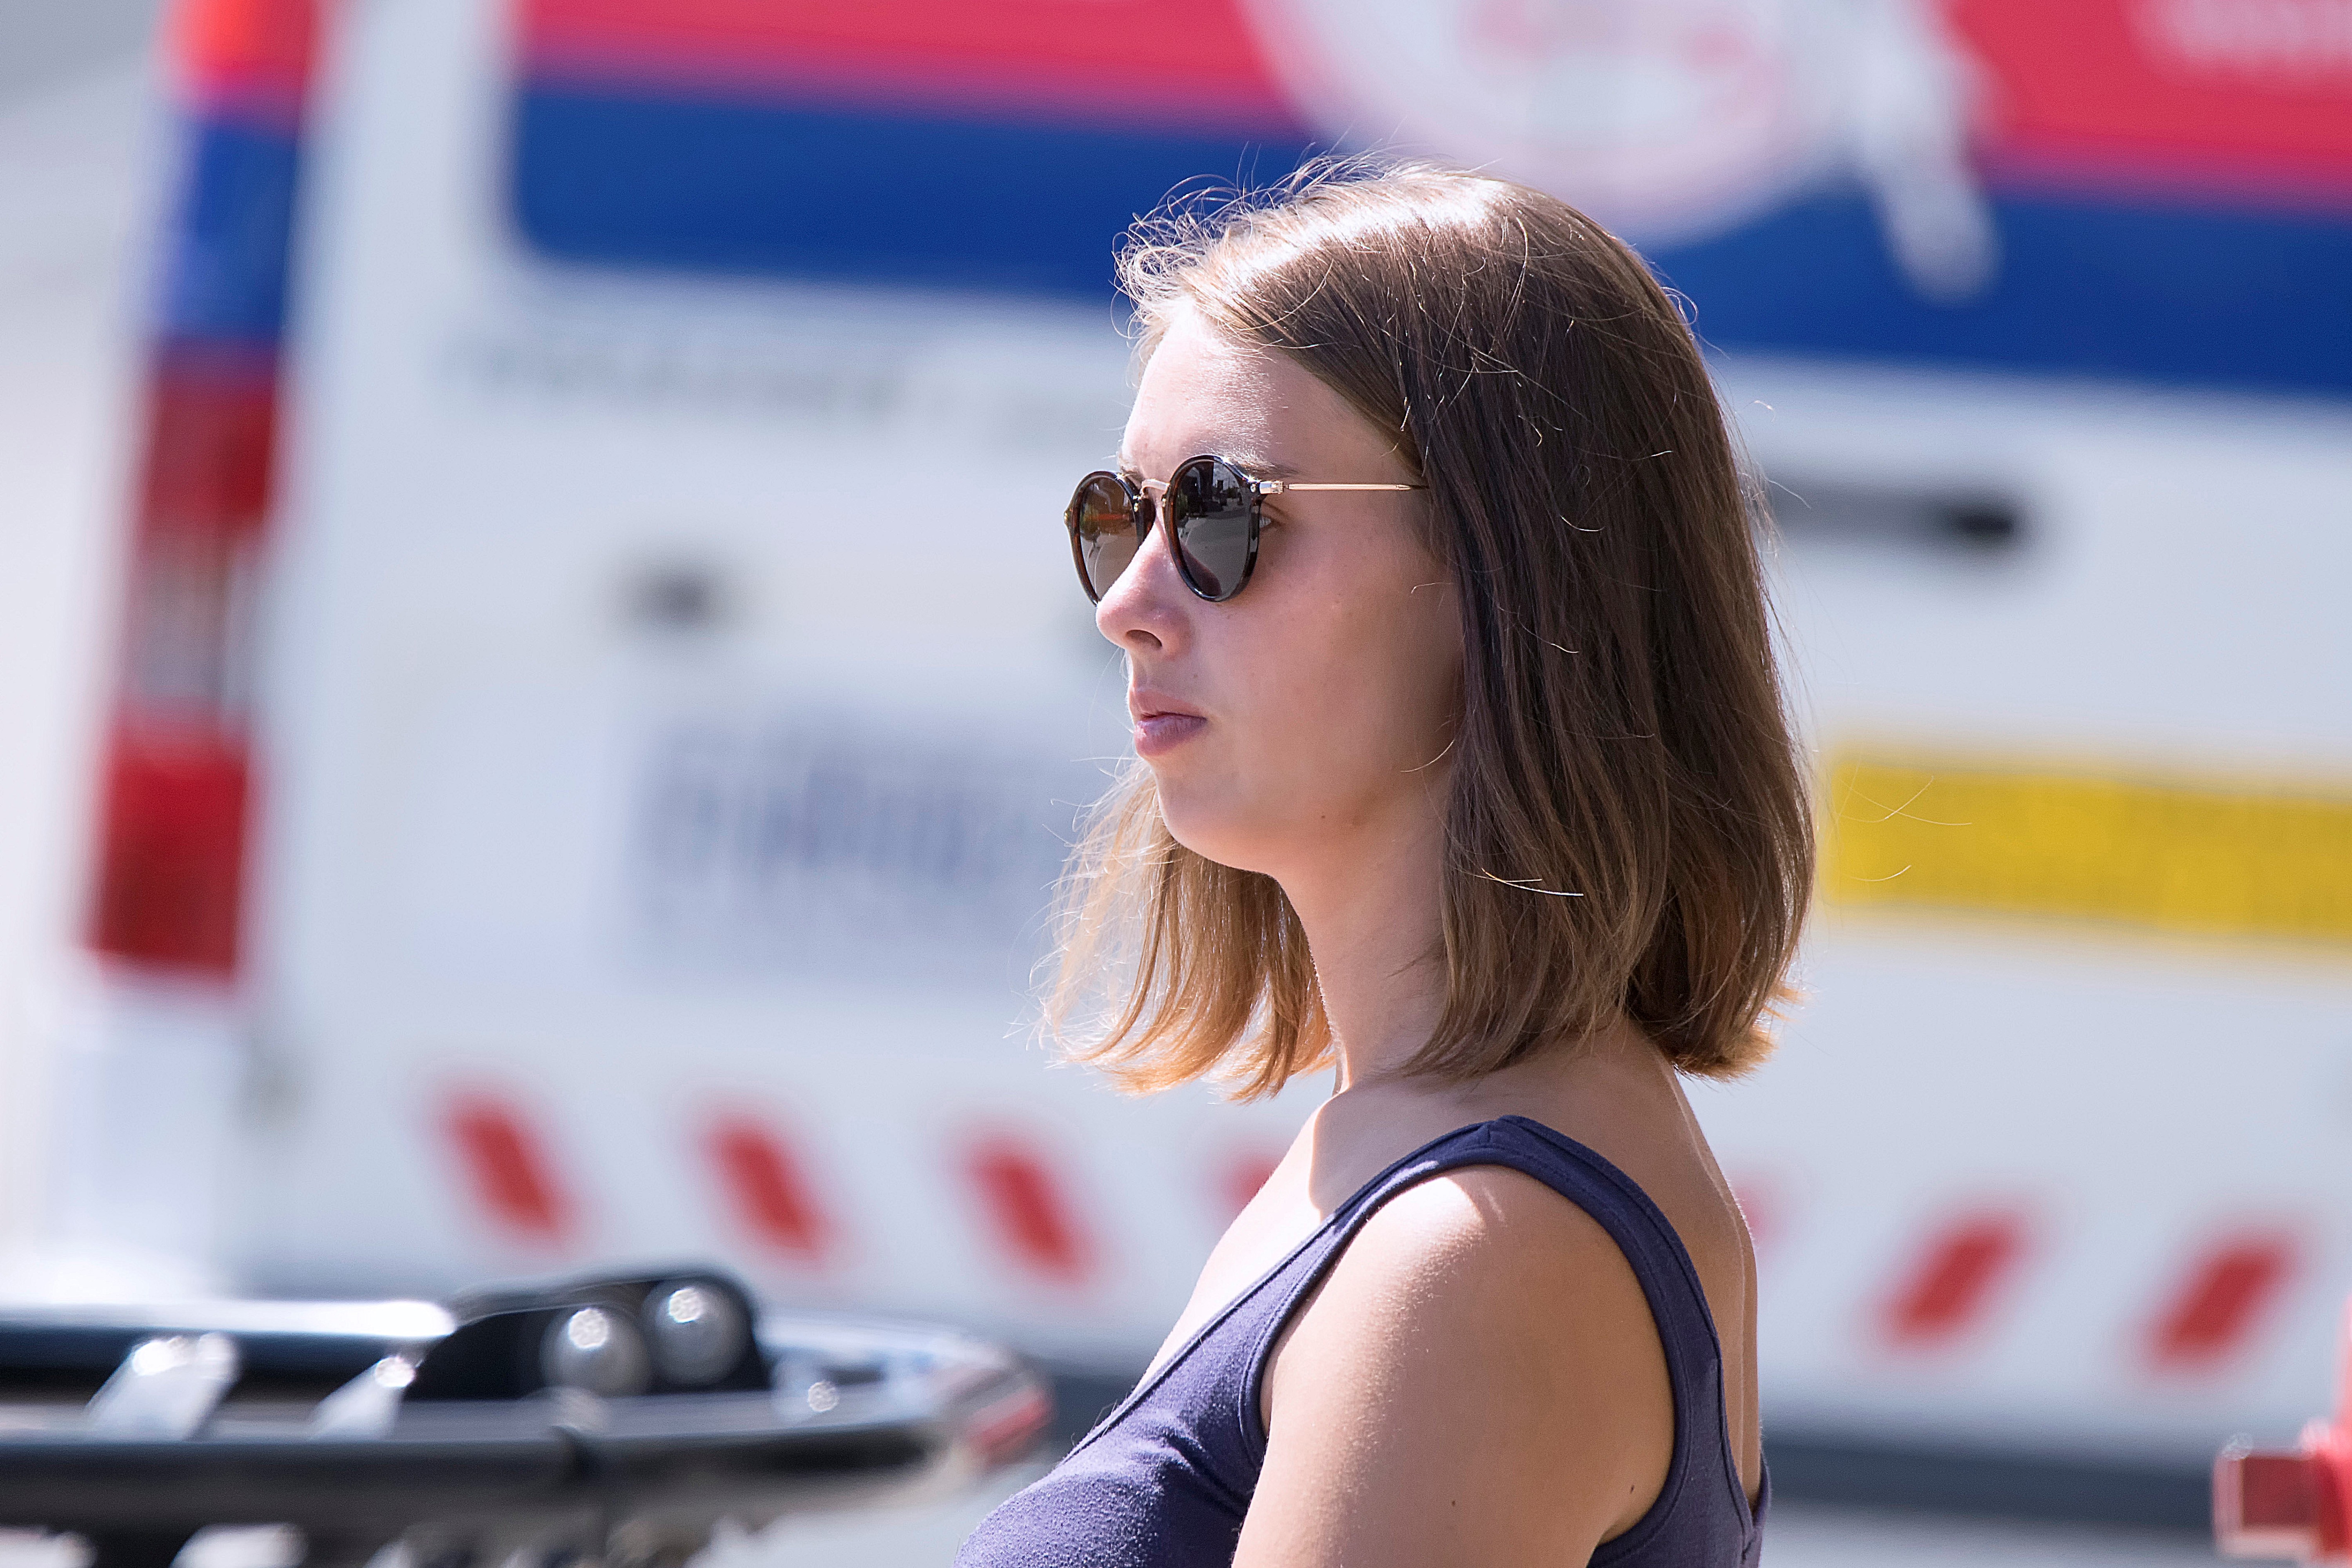
person, winter sport, sports, canada, glasses, quebec, personne, sherbrooke